A Tree of Night and Other Stories

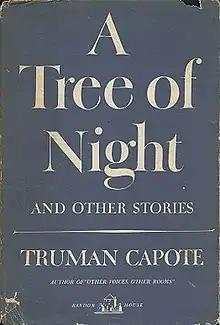
First edition cover

A Tree of Night and Other Stories is a short story collection by the American author Truman Capote published in early 1949. The title story, "A Tree of Night", was first published in "Harper’s Bazaar" in October 1945.